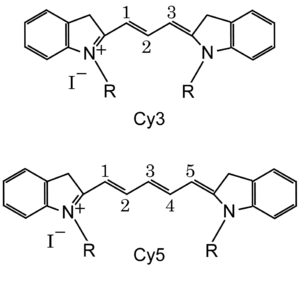
Les cyanines sont le nom non systématique d'une famille de marqueurs synthétiques appartenant au groupe des polyméthines. Les cyanines ont de nombreuses utilisations comme marqueurs fluorescents, particulièrement en imagerie biomédicale. Selon la structure, elles couvrent un spectre allant de l'IR à l'UV.